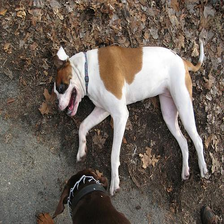
Species: dog
Breed: american bulldog